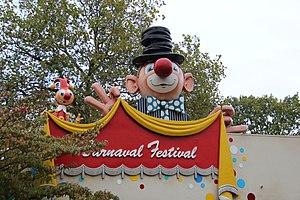
Carnaval Festival dans l' Efteling (Pays-Bas).
Carnaval Festival est un parcours scénique du parc d'attractions néerlandais Efteling. Conçue par l’auteur de films d’animation Joop Geesink - aussi connu en tant que créateur de Loeki le lion - l’attraction ouvre en 1984 peu après le décès de son père spirituel.
Himeji Central Park ouvert au public en mars.